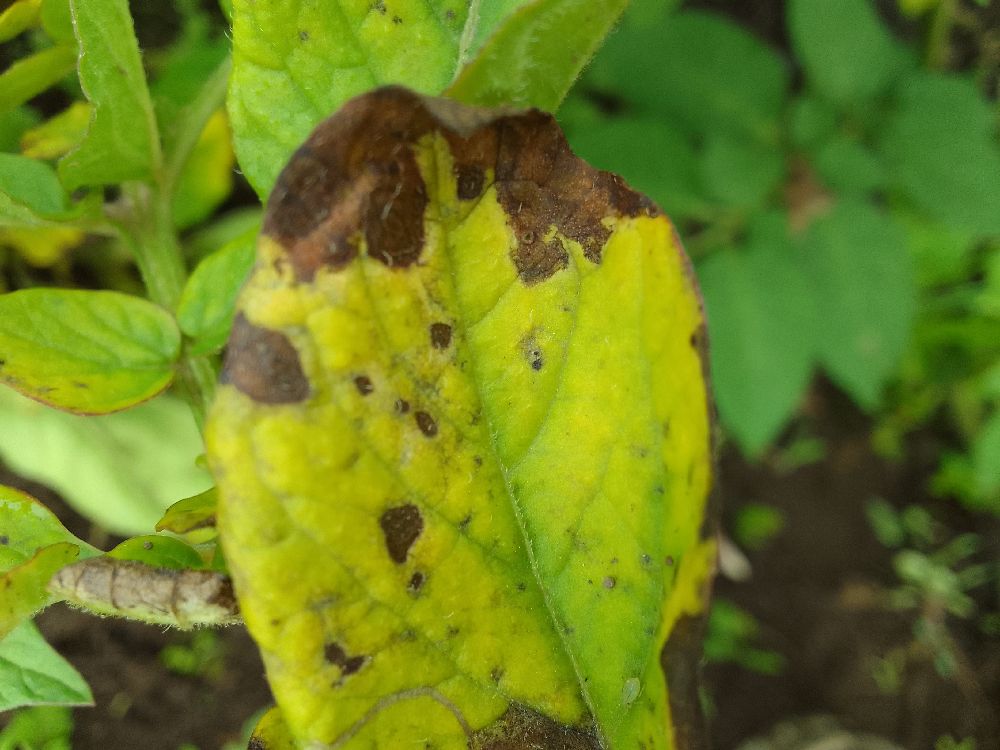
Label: Early blight